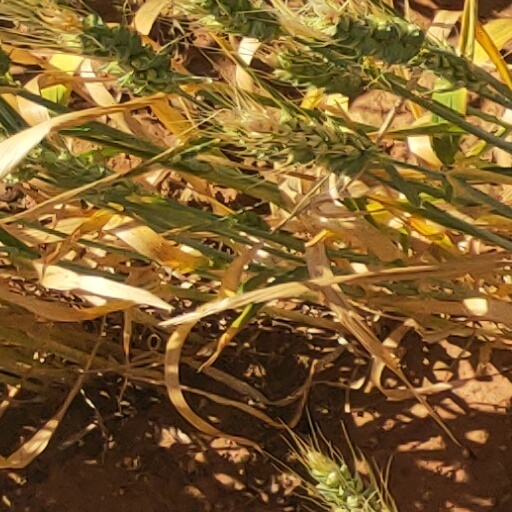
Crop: wheat